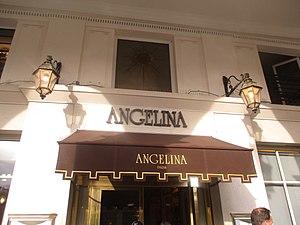
Angelina rue de Rivoli.